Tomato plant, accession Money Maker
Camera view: vertical (180 deg); turntable rotation: 270 degrees
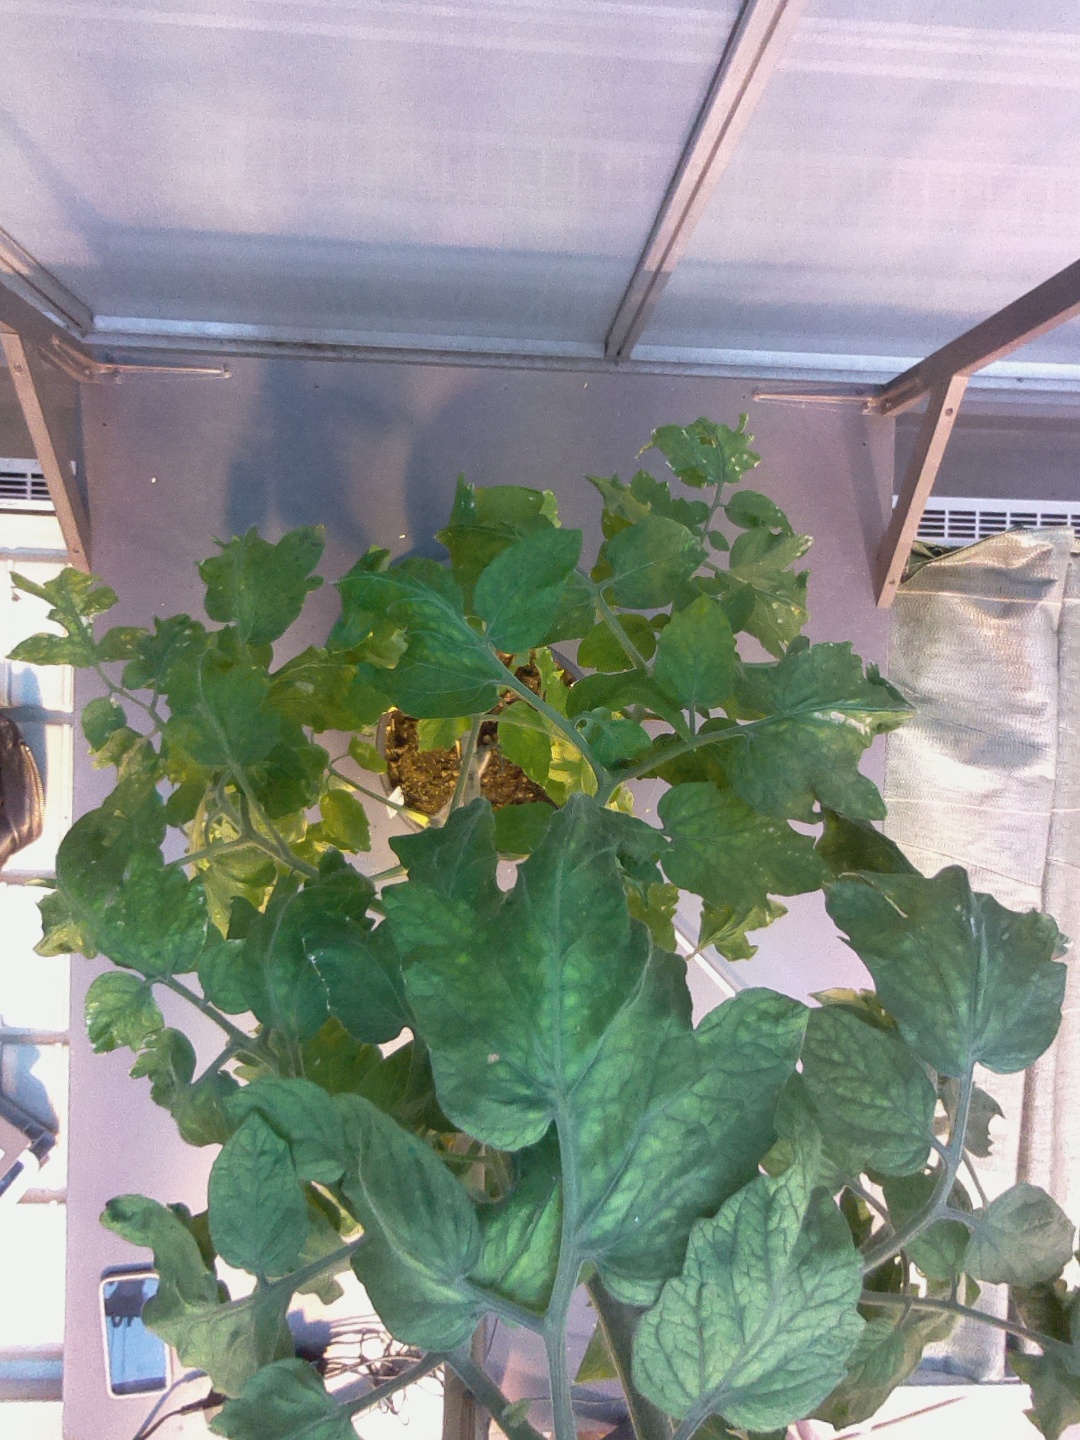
BBCH growth stage 70: Fruits at the main stem or branches visibles